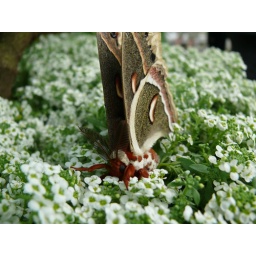
A moth in a bed of flowers